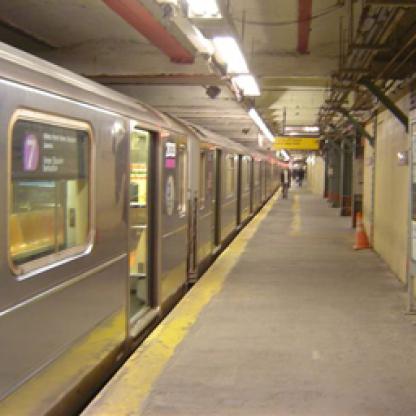
Scene: Indoor